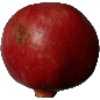
Label: pomegranate